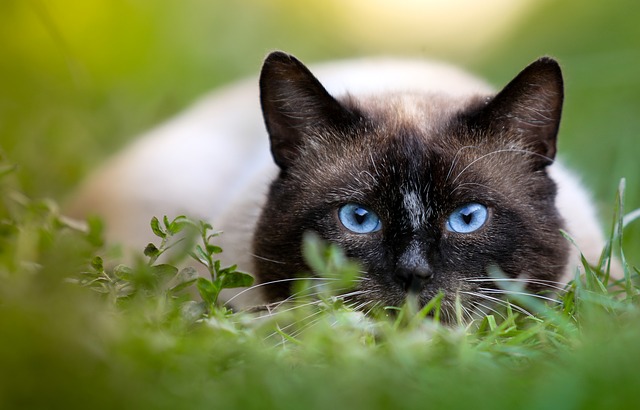
Label: cat